Carlisle railway station, Perth

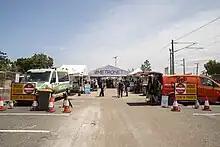
A crowd of people in the station's carpark. There are gazebos set up and a coffee van and ambulance parked.

Carlisle station is on the boundary of Carlisle and East Victoria Park, which are suburbs of Perth. The station is between Rutland Avenue to the east and Bank Street to the west and is south of the Mint Street/Archer Street level crossing. The station is along the South Western Railway, which links Perth and Bunbury, and is owned by the Public Transport Authority (PTA). Adjacent stations are Victoria Park station to the north-west and Oats Street station to the south-east. Carlisle station is from Perth station and is in fare zone one.